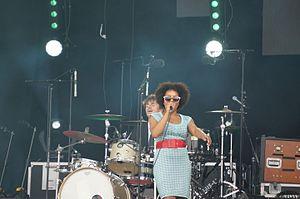
Spectacle du dimanche 1 septembre 2013, les Moodhunters( Kévin L'HERMITE (Batteur) , Pierrick JOURNAUX (Bassiste), Bertrand MARANT (Guitariste), Julien MAZINGANT (Percussionniste), Julien ADAM
La Foire de Châlons est une manifestation annuelle, tenue la première semaine de septembre dans l'enceinte du parc des expositions de Châlons-en-Champagne. En une semaine, plus de 200 000 visiteurs ont accès à plus de 700 exposants. Les visiteurs viennent de toute la France et les exposants du monde entier.